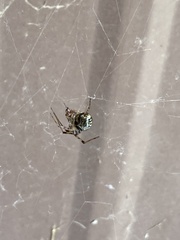
Species: Parasteatoda_tepidariorum